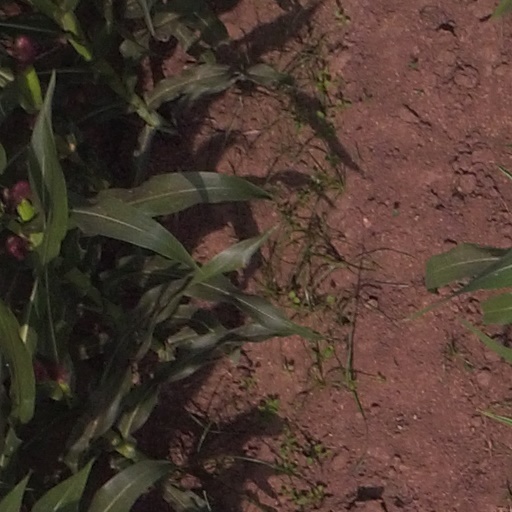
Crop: maize; corn